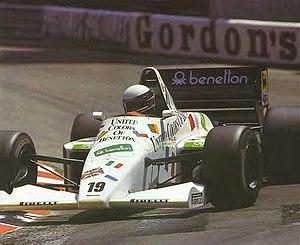
Toleman est une écurie de course automobile britannique fondée par les frères Toleman, industriels britanniques spécialisés dans le transport routier international. Toleman a participé au championnat du monde de Formule 1 de 1981 à 1985, disputant 57 Grands Prix et marquant 26 points. L'écurie a signé trois podiums, une pole position grâce à Teo Fabi et deux meilleurs tours en course grâce à Derek Warwick et Ayrton Senna. Toleman est l'écurie qui a permis à Senna de débuter en Formule 1.